Human rights in Asia

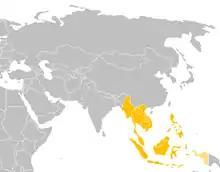
Southeast Asian Region

Southeast Asia has historically not adopted the same definition of human rights that could be found in Western European or North American countries. The first sign of human rights recognition came in the form of the Universal Declaration of Human Rights (UDHR) put forward by the United Nations. This declaration, however, was not binding and therefore not enforced. The UDHR had only 51 states worldwide ratify its existence (those who were members of the United Nations); many of the Southeast Asian countries had not yet acquired membership. This primarily Western-based notion of human rights had by no means permeated Southeast Asia; instead, the ideological opposite of human rights was true: there were no expectations of equal treatment based upon socioeconomic, cultural, religious, etc. status.